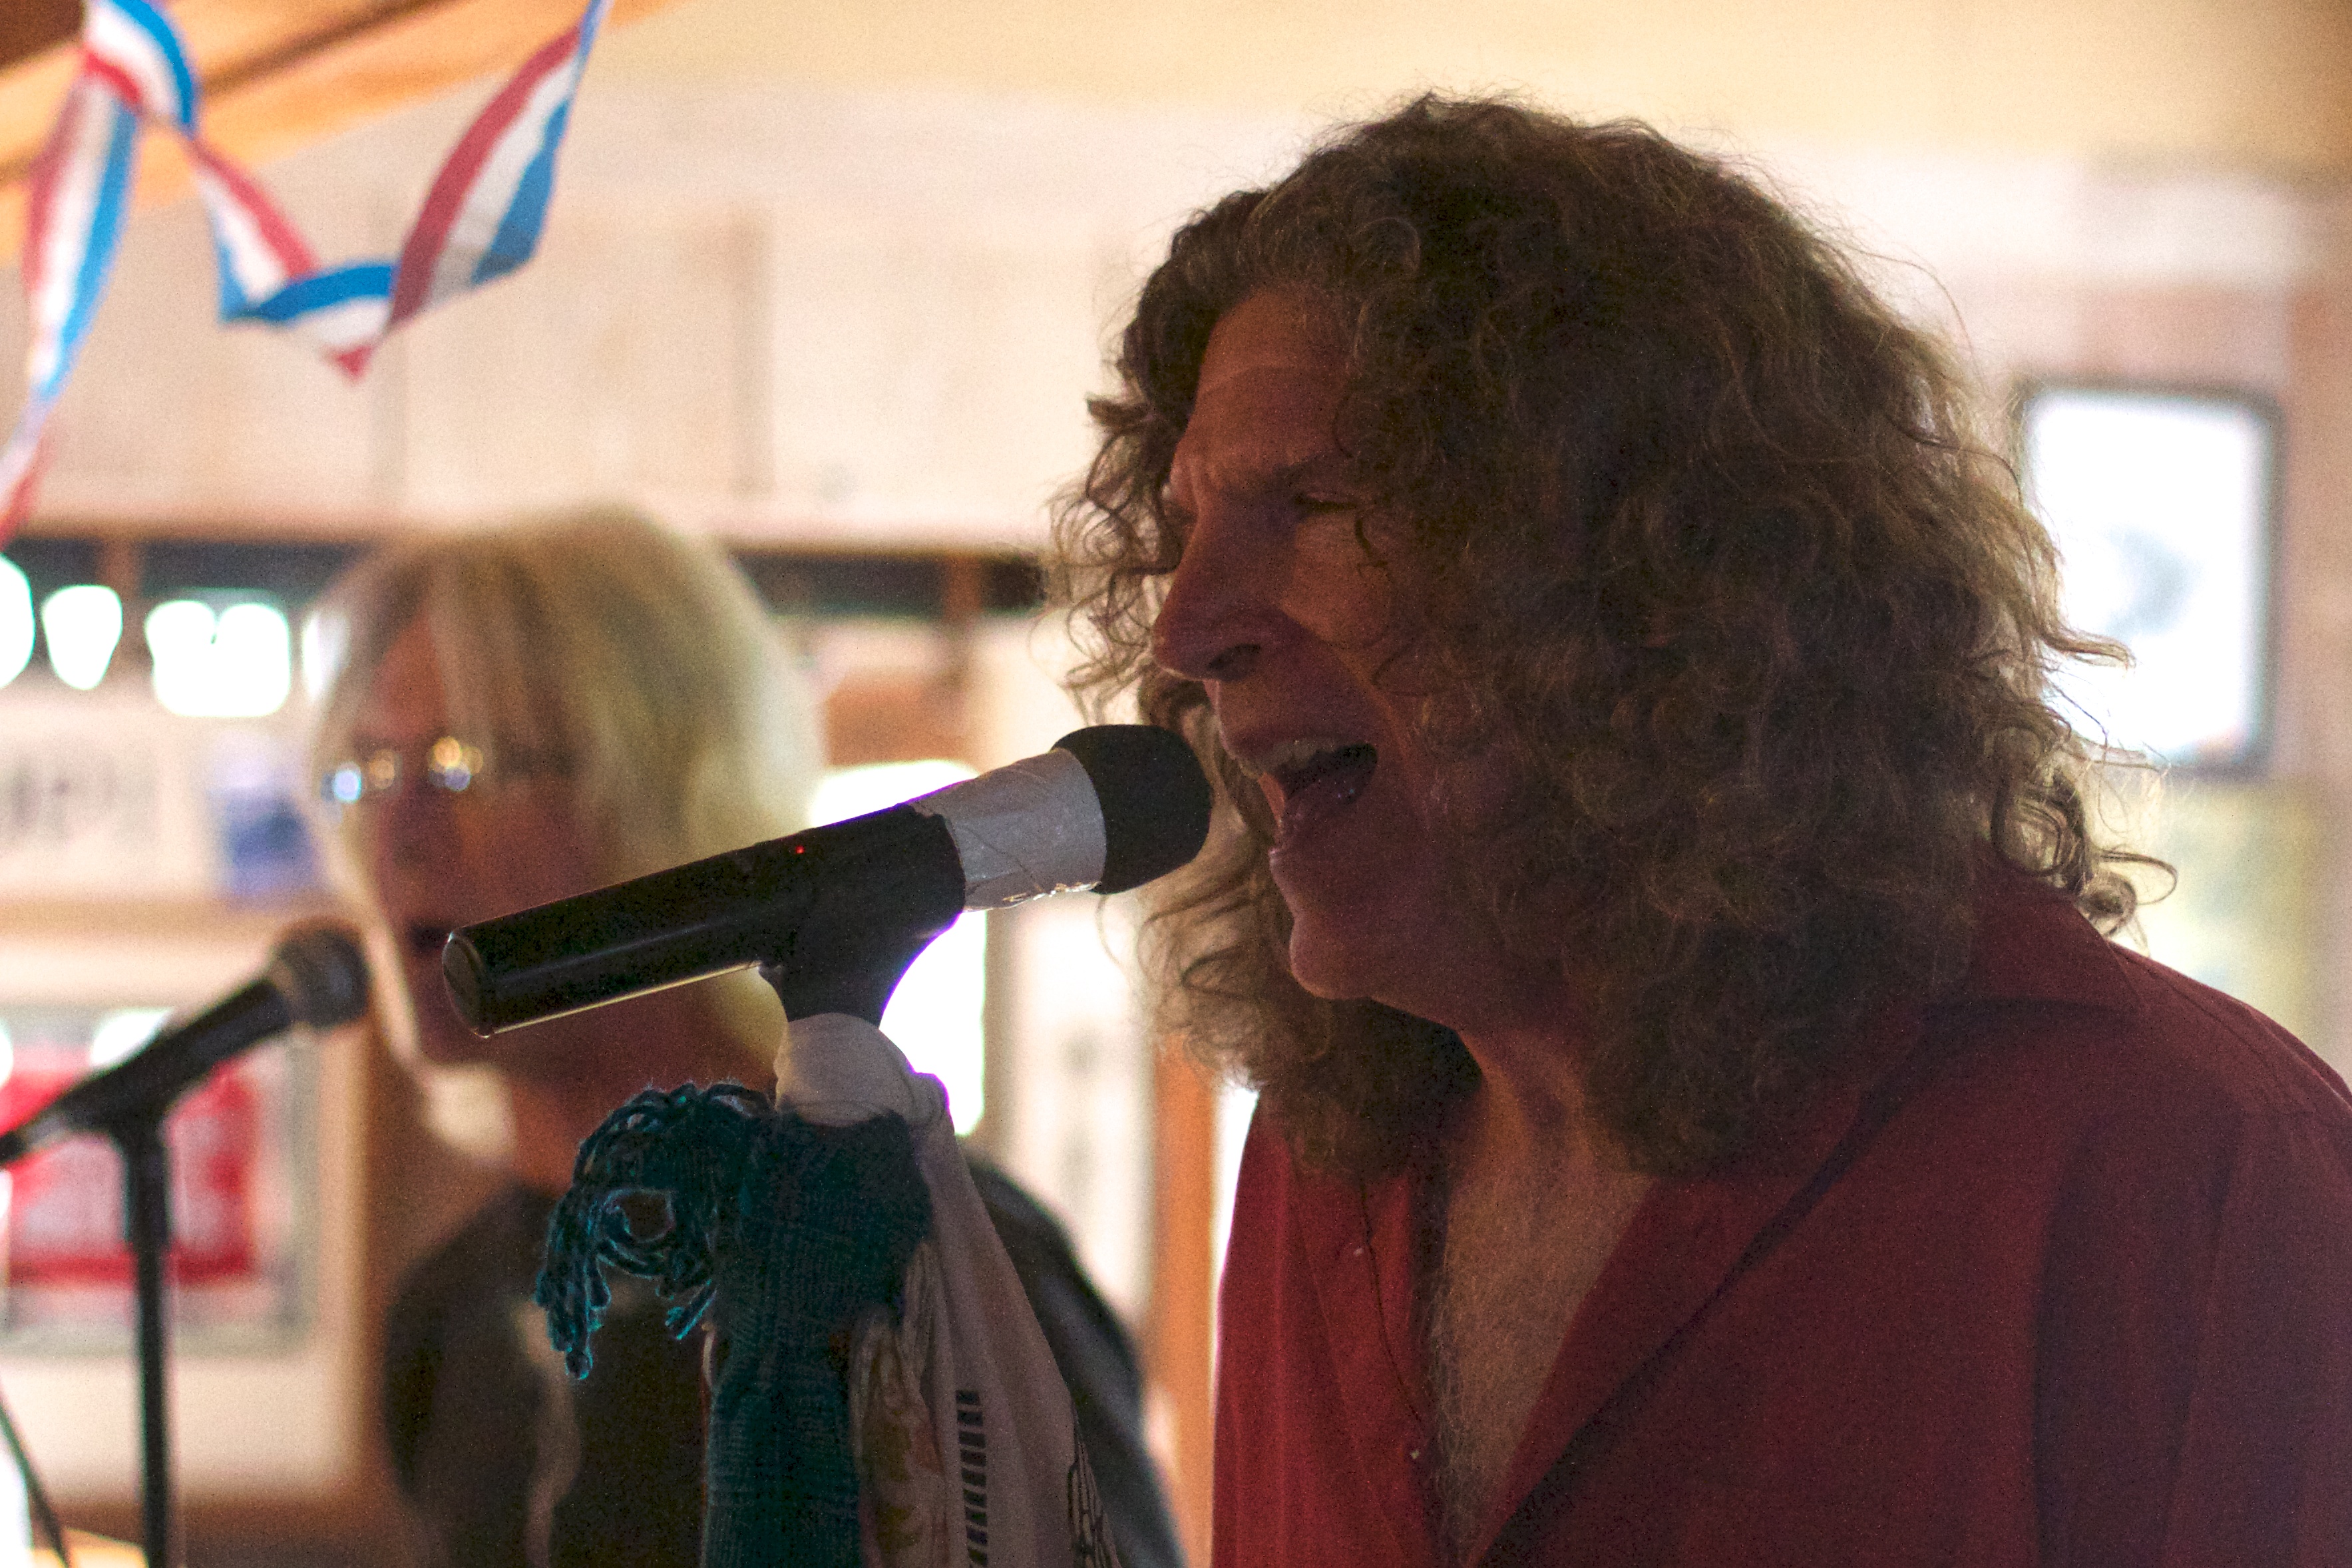
person, music, musician, cool image, performance, singing, entertainment